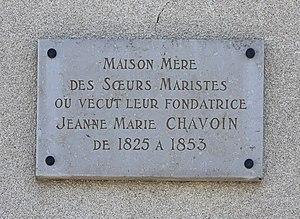
Plaque à Jeanne Marie Chavoin sur la maison de Bon-Repos à Belley.